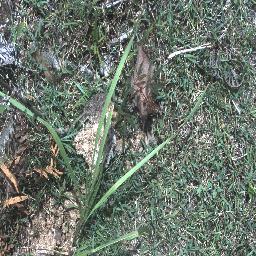
Label: negative